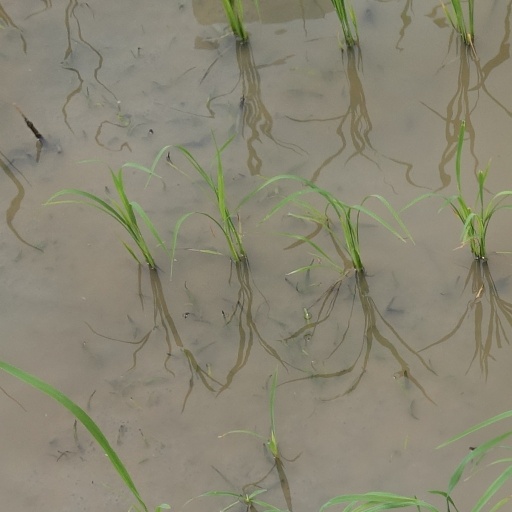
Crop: rice